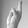
ASL letter: R